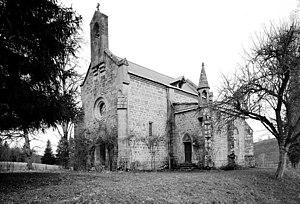
Chapelle du château de Mas-Laurent, Croze, Creuse, Nouvelle-Aquitaine, France
Le château de Mas-Laurent est situé au lieu-dit Maslaurent, sur la commune de Croze, dans le département de la Creuse, région Nouvelle-Aquitaine, France.